Wong Ka Wai (Tung Chung)

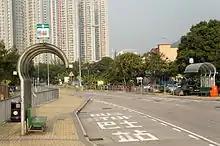
Tung Chung Road near Wong Ka Wai.

Wong Ka Wai is a village in Tung Chung on Lantau Island, Hong Kong.